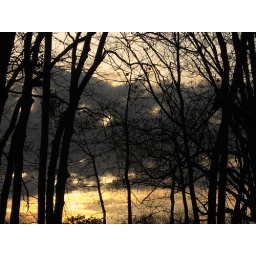
A gift in the sky when i came home from walking the labyrinth!